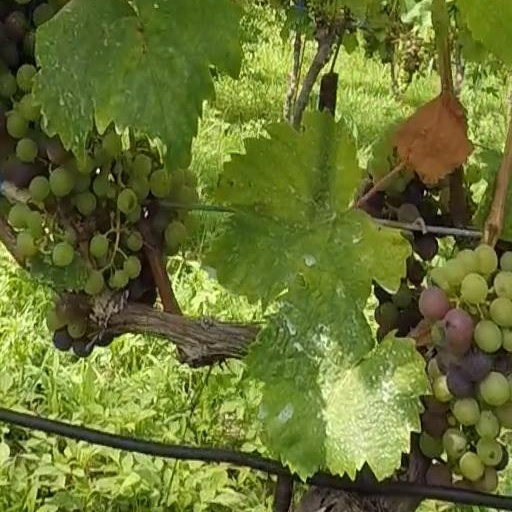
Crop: grape